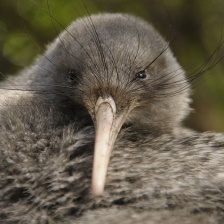
Species: KIWI
Scientific name: APTERYX